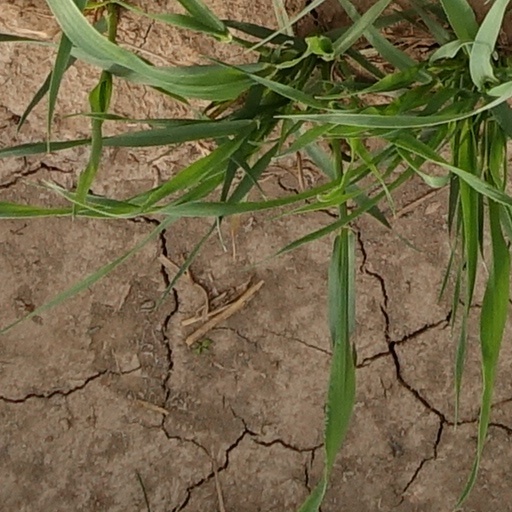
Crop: wheat